Aakhri Daao

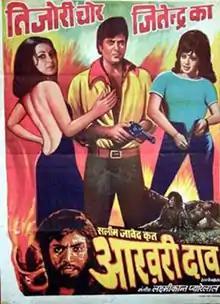
Poster

Aakhri Daao is a 1975 Indian Hindi-language crime film, directed by A. Salaam, written by Salim–Javed, and produced by M.M. Malhotra Kala Bharathi. It stars Jeetendra, Saira Banu in lead roles, with Danny Denzongpa, Padma Khanna, Ranjeet in supporting roles and music composed by Laxmikant–Pyarelal. The film is based on Bhagwati Charan Verma's 1950 novel of the same name.